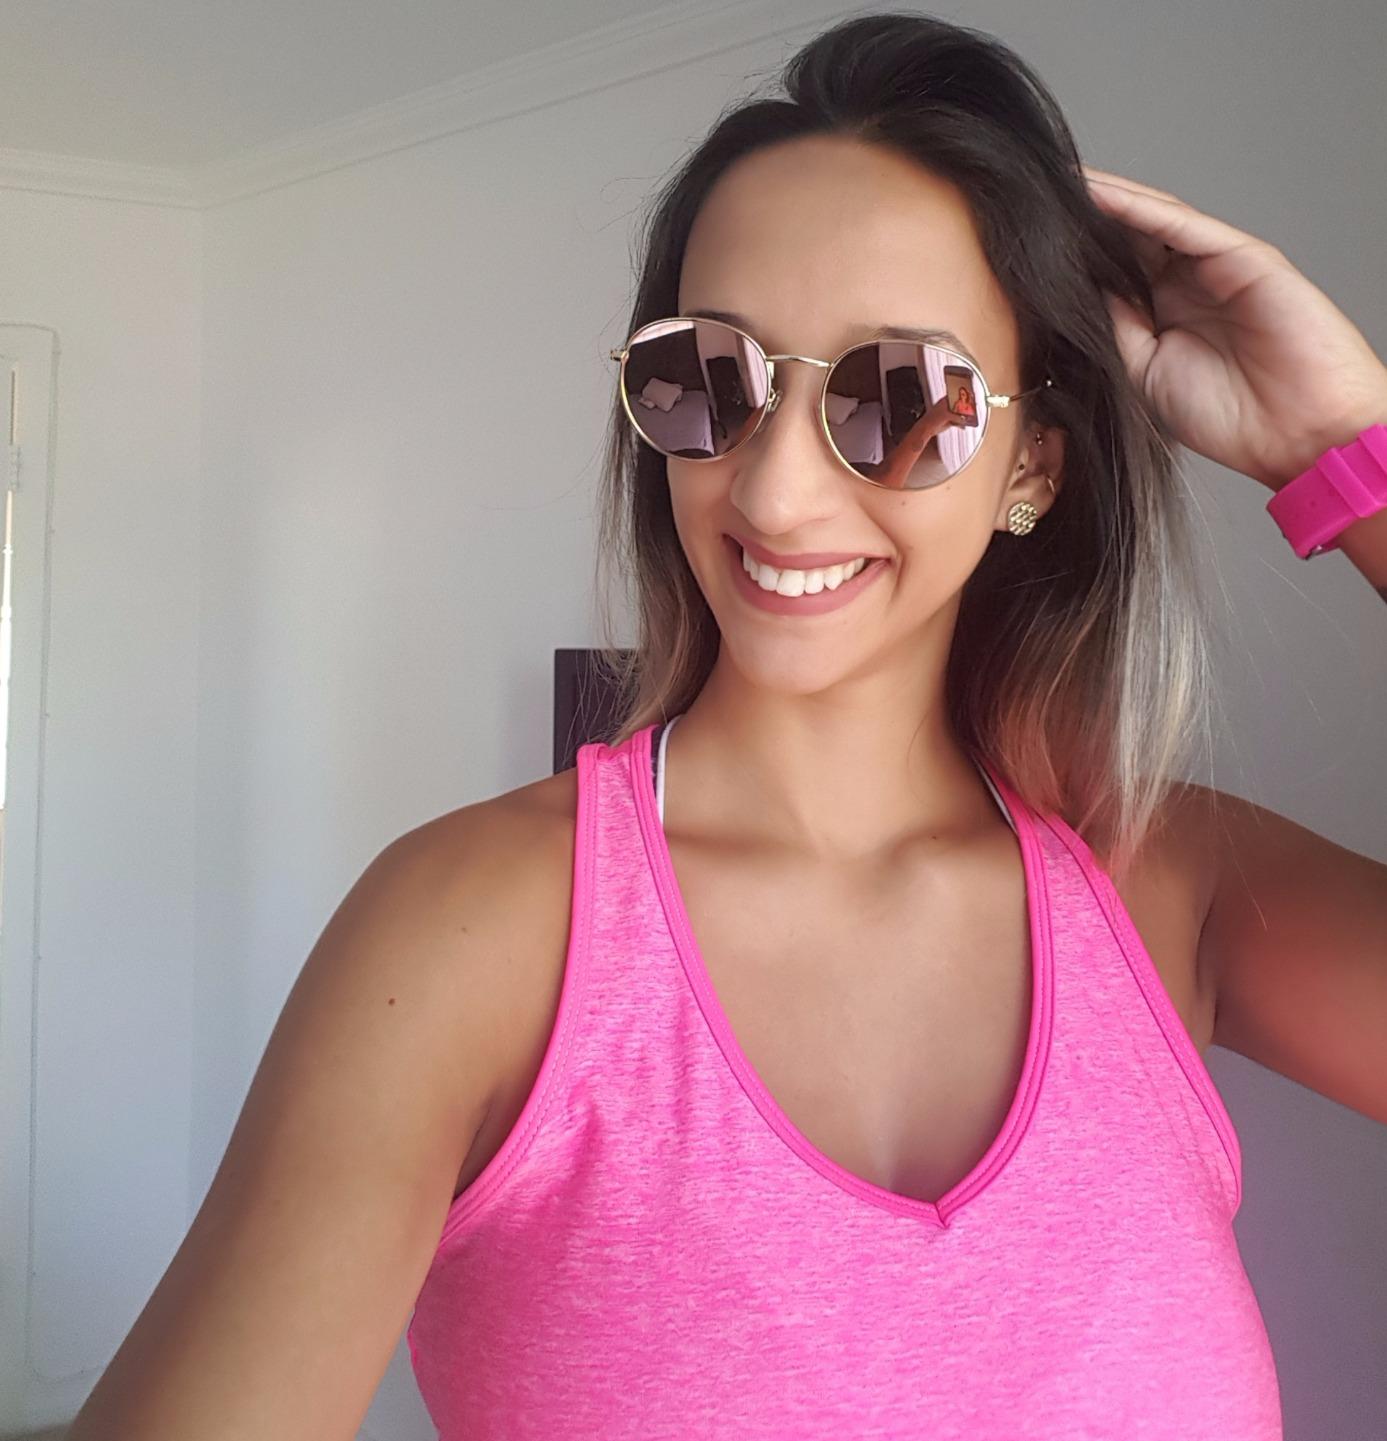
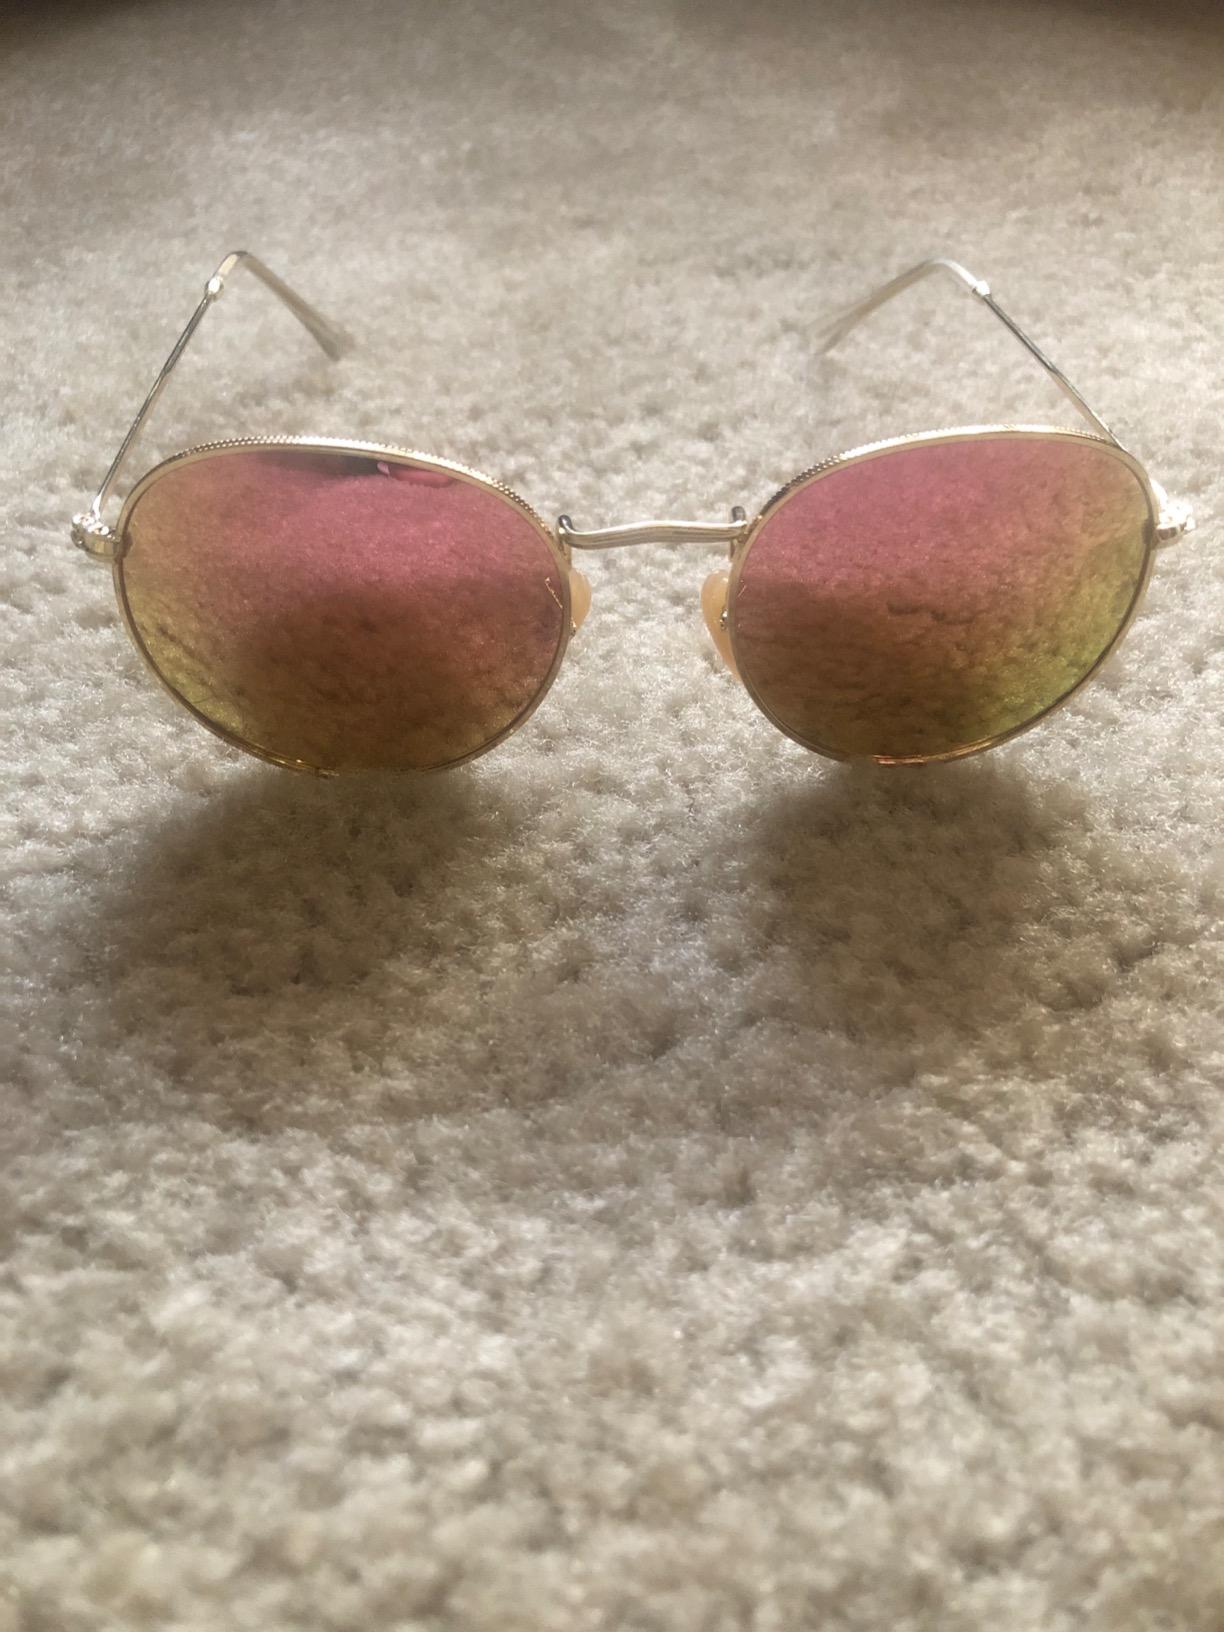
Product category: accessories_sunglasses
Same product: yes